Annihilator (band)

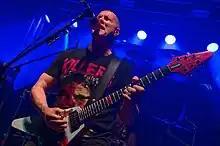
Guitarist and bandleader Jeff Waters has also acted as the band's lead vocalist on occasion.

Annihilator was formed in Ottawa, Ontario, by Jeff Waters and guitarist John Bates. Waters said he named the band after the tank that Eddie Murphy's character rode on in the 1984 film "Best Defense". Waters and Bates wrote and recorded the song "Annihilator" (not to be confused with the song of the same name released on the 1994 album, "King of the Kill"). This original version of "Annihilator" was released on the special edition of the 2005 album "Schizo Deluxe".